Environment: real
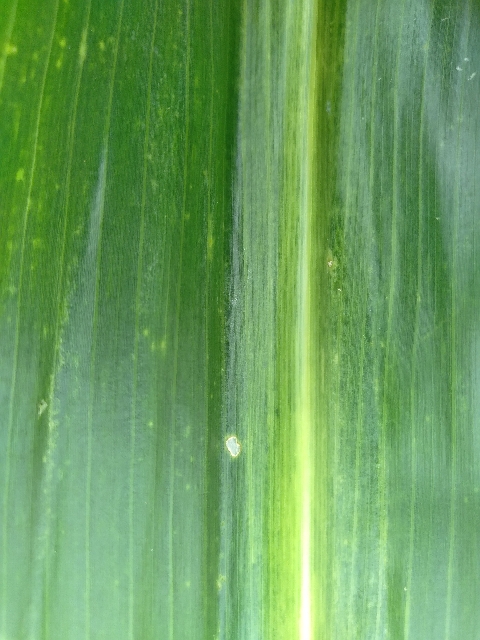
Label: lethal_necrosis